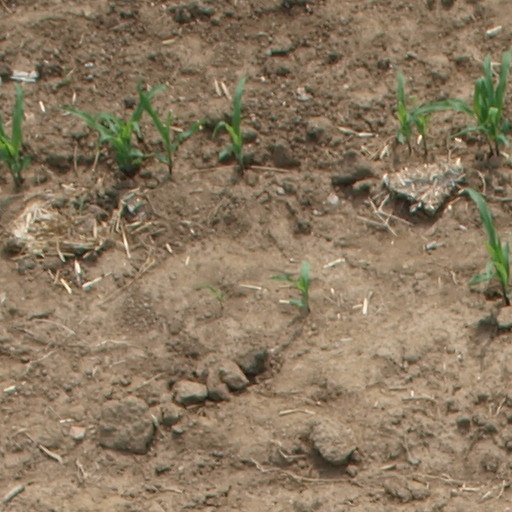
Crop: maize; corn